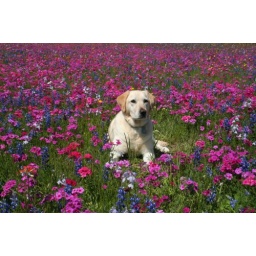
Photo of Karen and Dan Evans' dog Ginger, sitting in a field near Brenham, Texas.